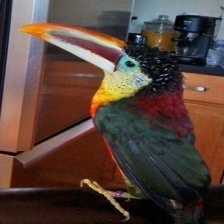
Species: CURL CRESTED ARACURI
Scientific name: PTEROGLOSSUS BEAUHARNAESII
ImageNet parent category: toucan